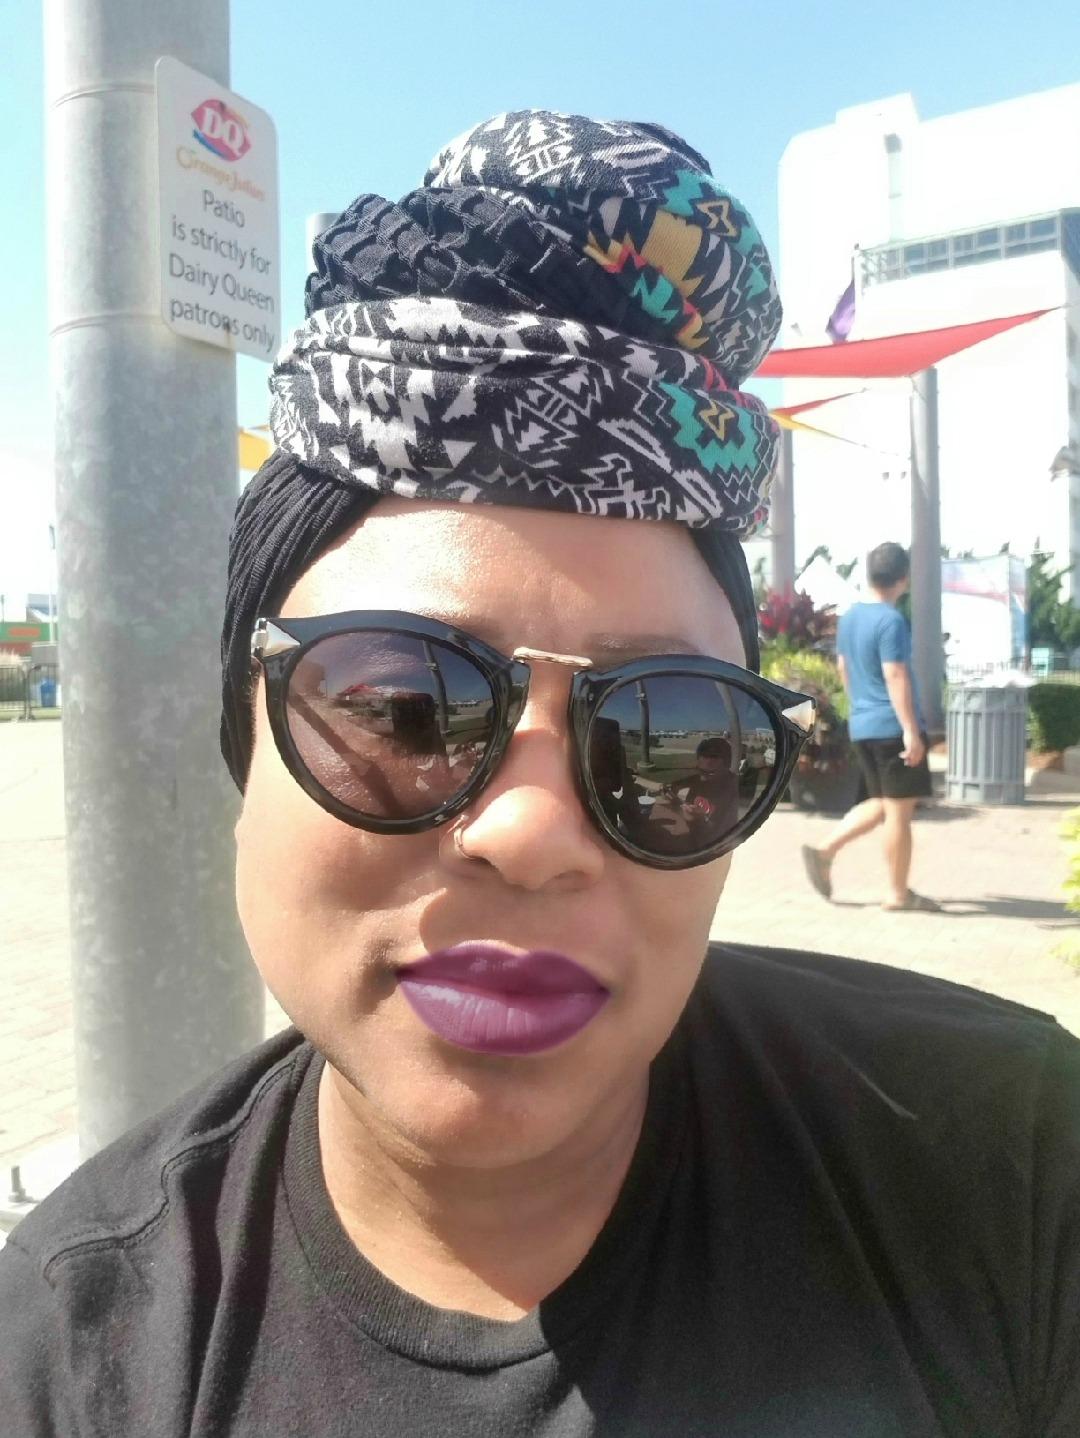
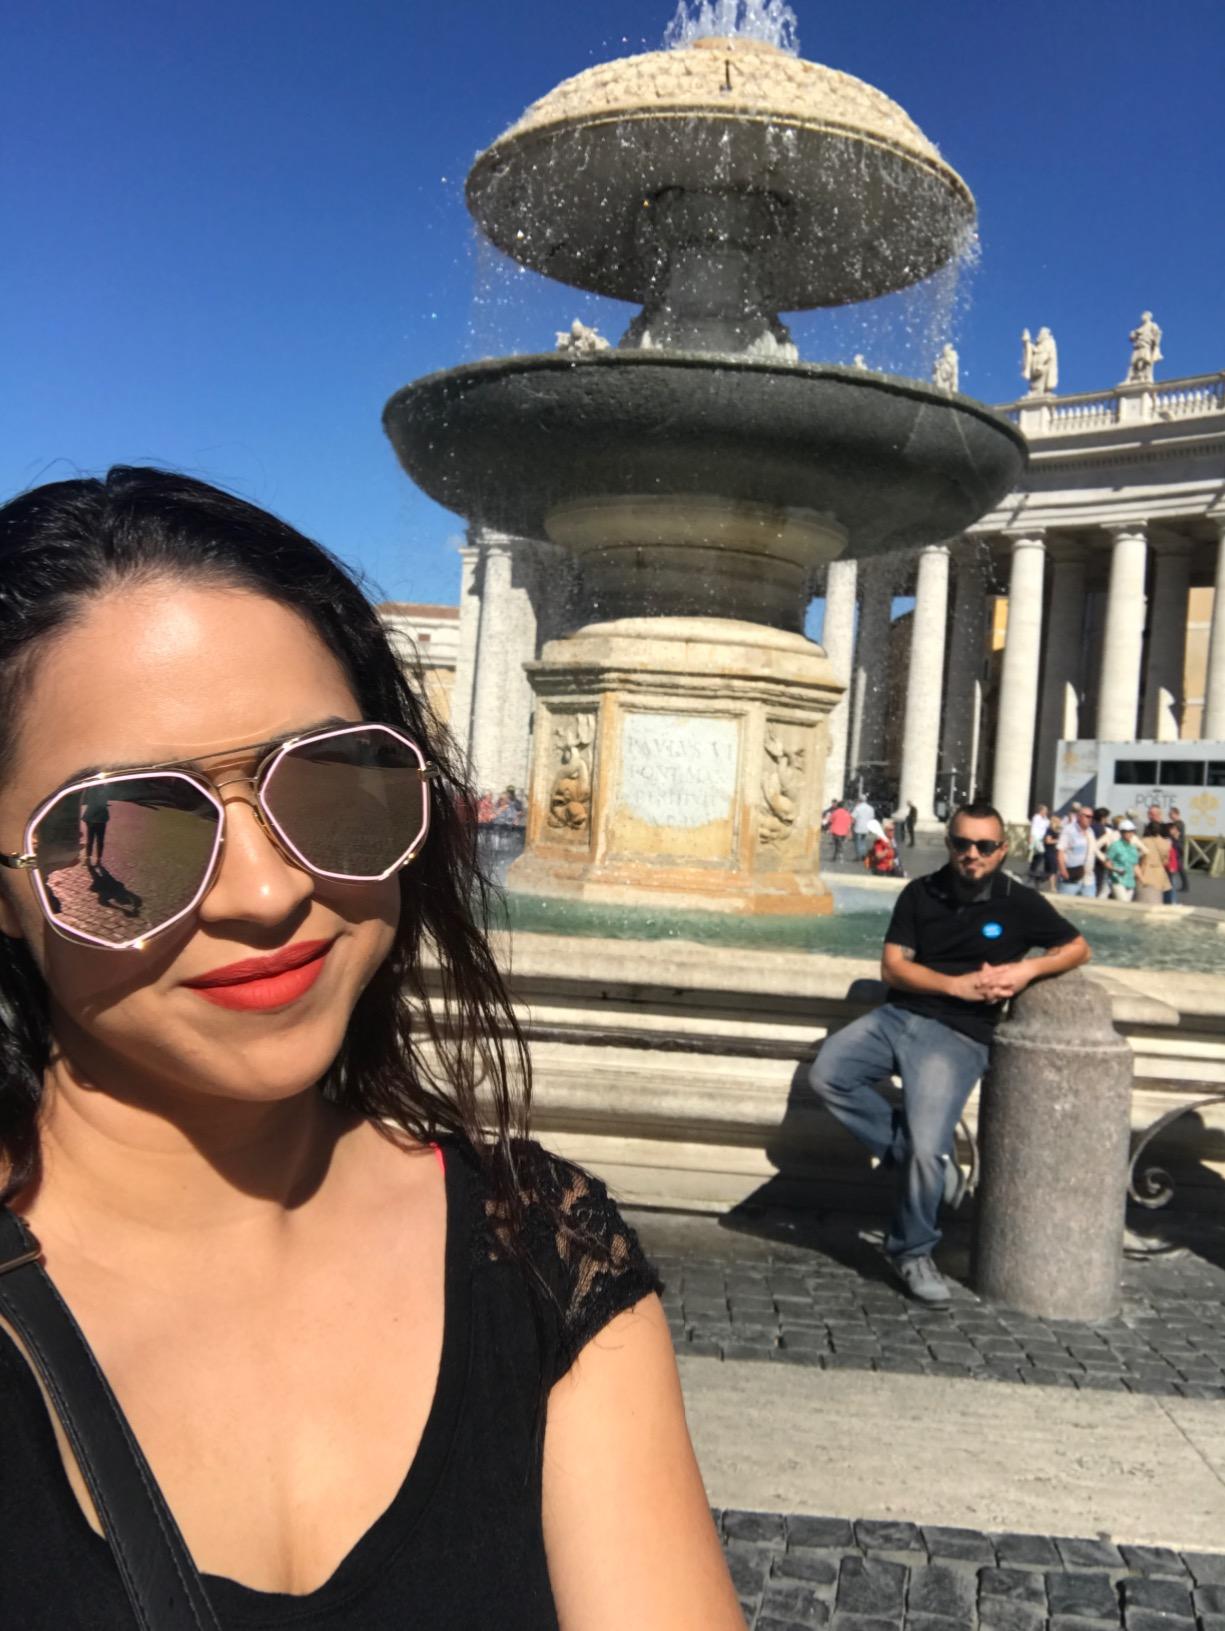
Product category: accessories_sunglasses
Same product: no